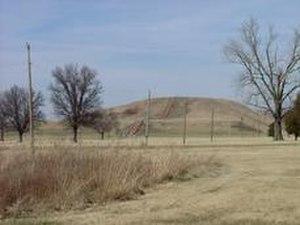
La civilisation du Mississippi s'est développée entre les IXᵉ et XVIIᵉ siècles, à l'est du fleuve Mississippi, sur le territoire actuel des États-Unis. Elle peut être rattachée à la culture des Mound Builders, car elle a produit de grands tertres funéraires. Cette civilisation a commencé à s'épanouir dans la vallée du Mississippi, d'où son nom. Il semble qu'elle ait complètement disparu avant l'arrivée des colons européens en Amérique du Nord.
L'Illinois est un État du Midwest des États-Unis. Sa capitale est Springfield, mais la plus grande ville est Chicago, troisième agglomération des États-Unis, qui concentre à elle seule plus du cinquième de la population totale de l'État. Il comporte 102 comtés. Avec 12 830 632 habitants en 2010 sur une superficie de 149 998 km², il est le 6ᵉ du pays par sa population et le 25ᵉ par sa taille. Bordé au nord-est par le lac Michigan, ses États voisins sont le Wisconsin au nord, l'Iowa et le Missouri à l'ouest, le Kentucky au sud et l'Indiana à l'est. Au cœur de la région des Grands Lacs, l'Illinois est un hub de transports : le port de Chicago est relié à l'Océan Atlantique par la voie maritime du Saint-Laurent, et au Mississippi par la rivière Illinois. L'aéroport international O'Hare de Chicago est en outre l'un des plus fréquentés au monde.
Les Mound Builders sont un ensemble de peuples amérindiens disparus avant l'arrivée des Européens, dans toute la moitié orientale des États-Unis actuels. Cette civilisation précolombienne se distingue par ses constructions de tertres, pyramides et effigies animales gigantesques en terre. Elle s'est épanouie de l'an 1000 av. J.-C. au XIVᵉ siècle de la côte Atlantique au Mississippi. Plusieurs milliers de ces édifices ont été recensés, dont les premiers tertres ont été aménagés vers 3400 av. J.-C. Pour la plupart, ils ont été détruits par l'érosion et le machinisme agricole, toutefois 120 ont été identifiés à ce jour. Ces monticules de terre étaient de formes coniques ou pyramidales et de tailles variées. Les archéologues n'ont pas de certitude sur leur fonction, faute de sources écrites. La plupart s'accordent à dire qu'il s'agissait de tombes et de sanctuaires. D'autres hypothèses parlent d'observatoires astronomiques. Certains de ces tertres sont groupés, entourés d'une levée de terre alors que d'autres sont isolés. Au XIVᵉ siècle, les autochtones cessent leurs activités de construction.
Le mot latin tumulus désigne une éminence artificielle, circulaire ou non, recouvrant une sépulture. En haut français, on emploie aussi le mot tombelle.